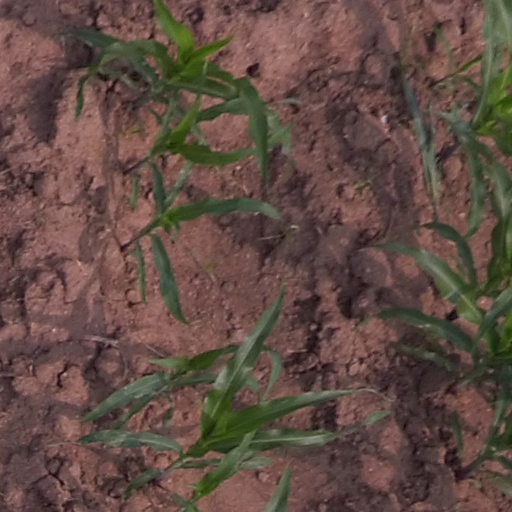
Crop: maize; corn